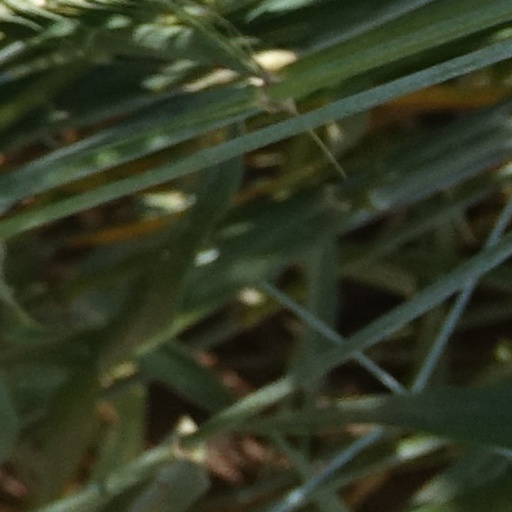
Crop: wheat